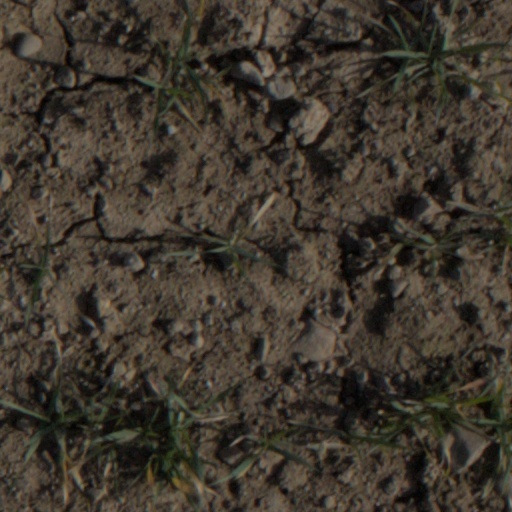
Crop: wheat